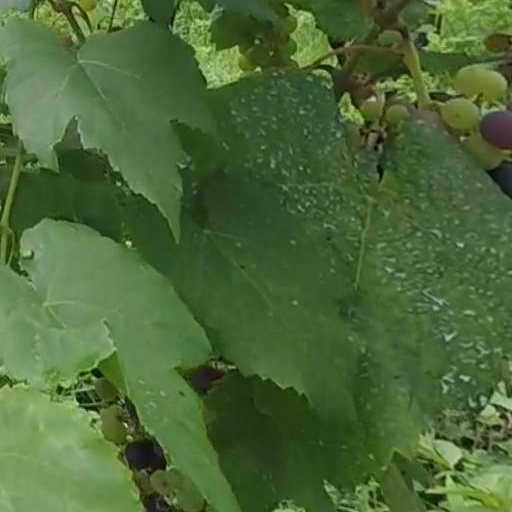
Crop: grape